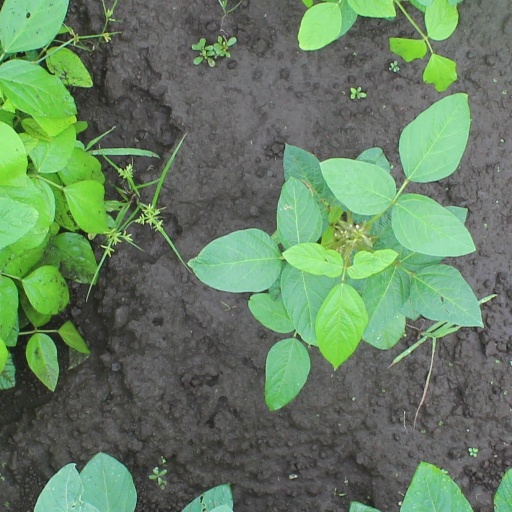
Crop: soybean